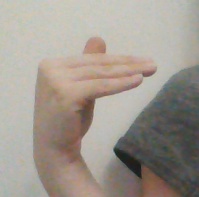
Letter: khaa